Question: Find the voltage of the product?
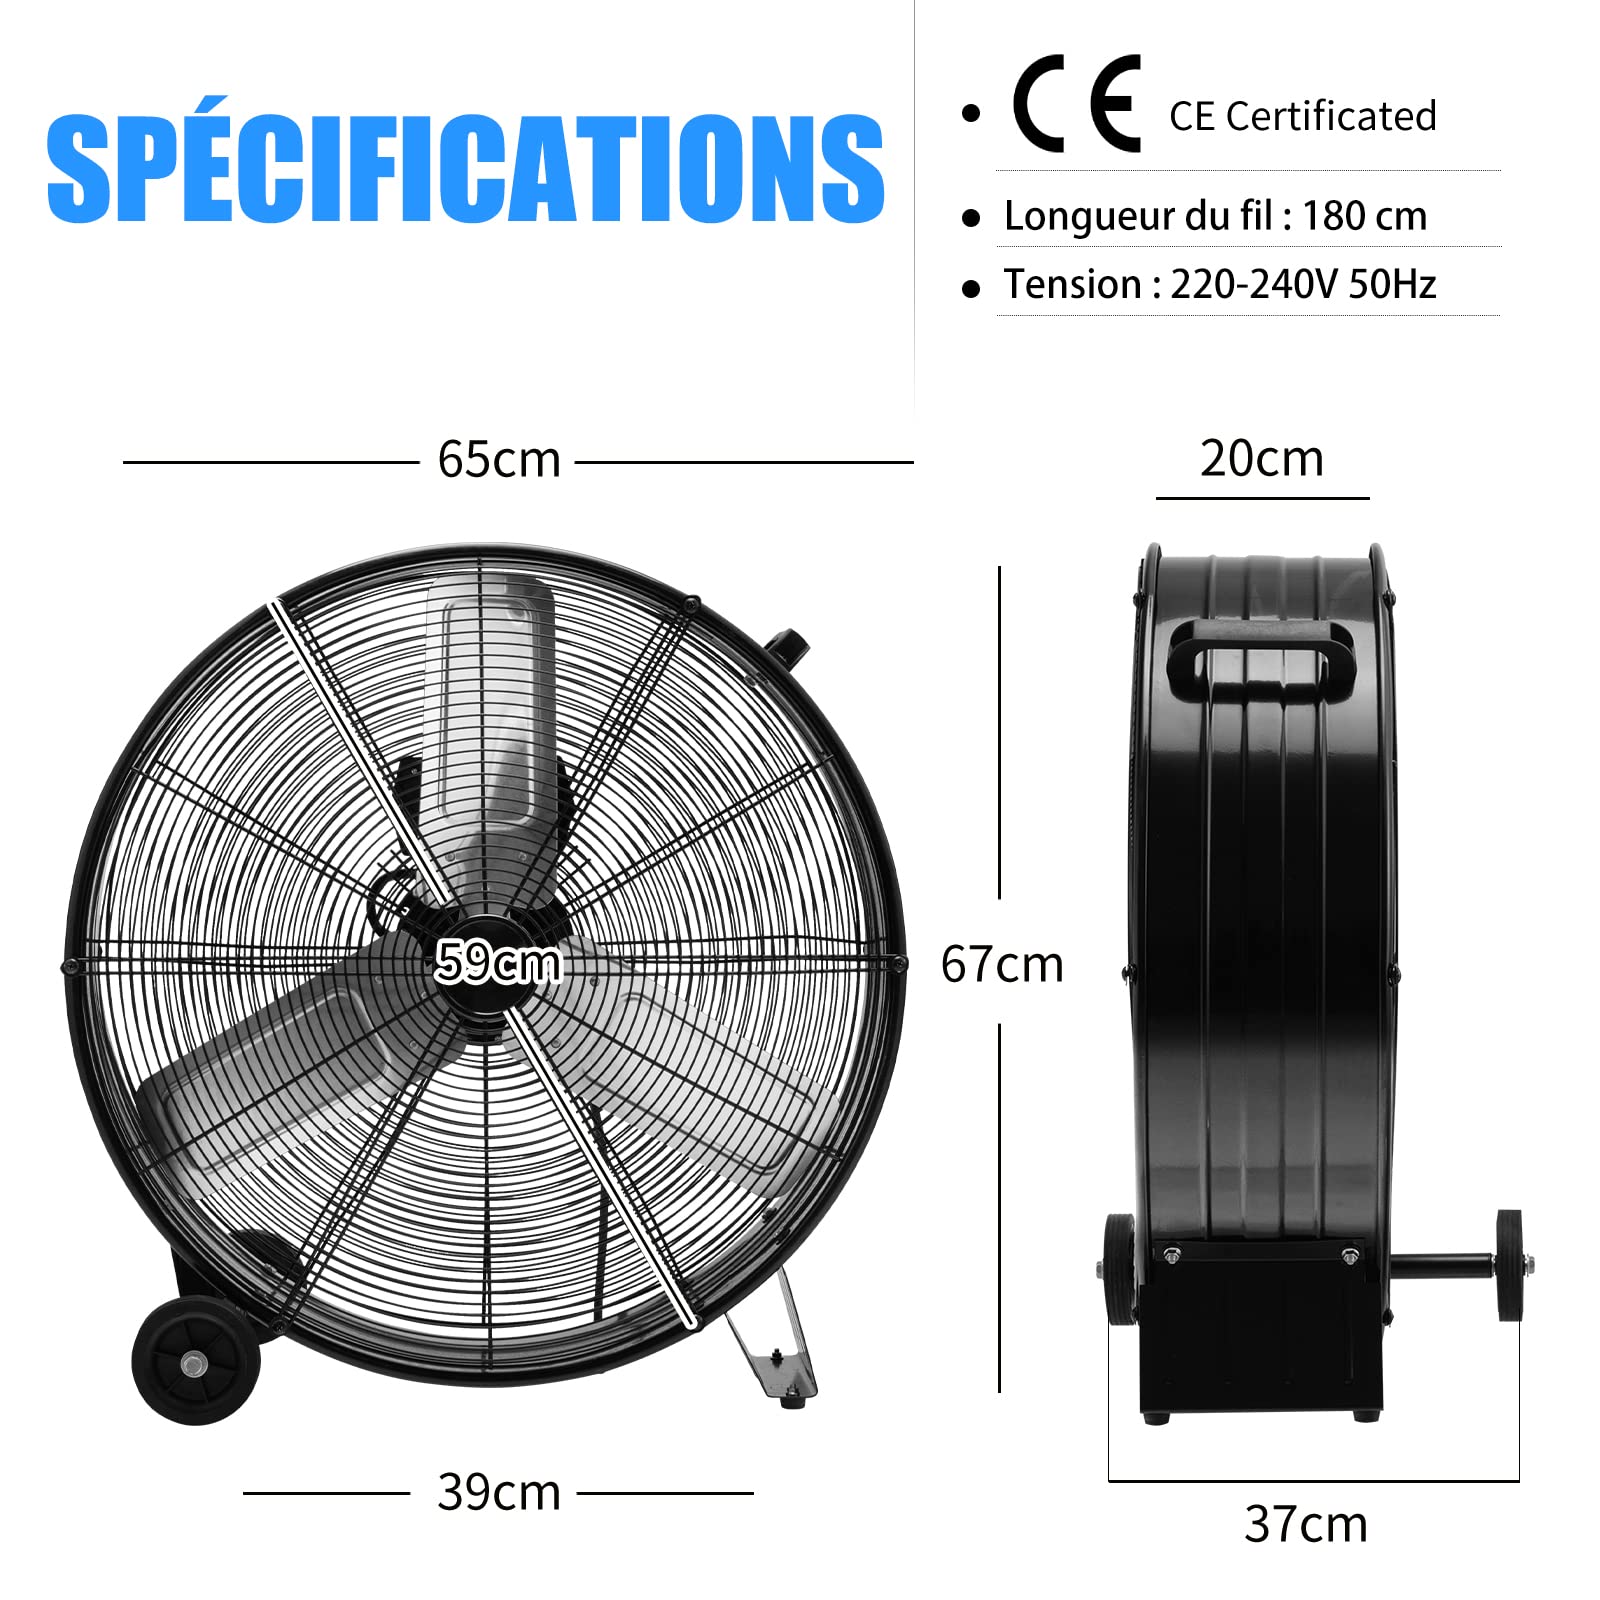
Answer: [220.0, 240.0] volt